Winning Time: The Rise of the Lakers Dynasty

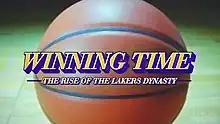
Season 1 title card

Winning Time: The Rise of the Lakers Dynasty is an American sports drama television series created by Max Borenstein and Jim Hecht for HBO, based on the book "Showtime: Magic, Kareem, Riley, and the Los Angeles Lakers Dynasty of the 1980s" by Jeff Pearlman. The first season, comprising 10 episodes, chronicles the 1980s Showtime era of the Los Angeles Lakers basketball team (beginning in late 1979), featuring notable NBA stars Magic Johnson and Kareem Abdul-Jabbar. It features an ensemble cast led by John C. Reilly, Jason Clarke, Jason Segel, Gaby Hoffmann, Rob Morgan, and Adrien Brody. The series premiered on March 6, 2022, with the pilot episode directed by Adam McKay. In April 2022, the series was renewed for a second season, which premiered on August 6, 2023. On September 17, 2023, it was announced that the series was canceled after 2 seasons.